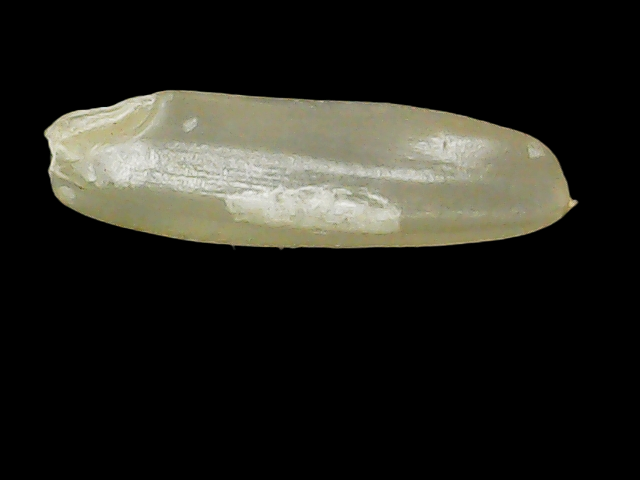
Rice variety: Binadhan11